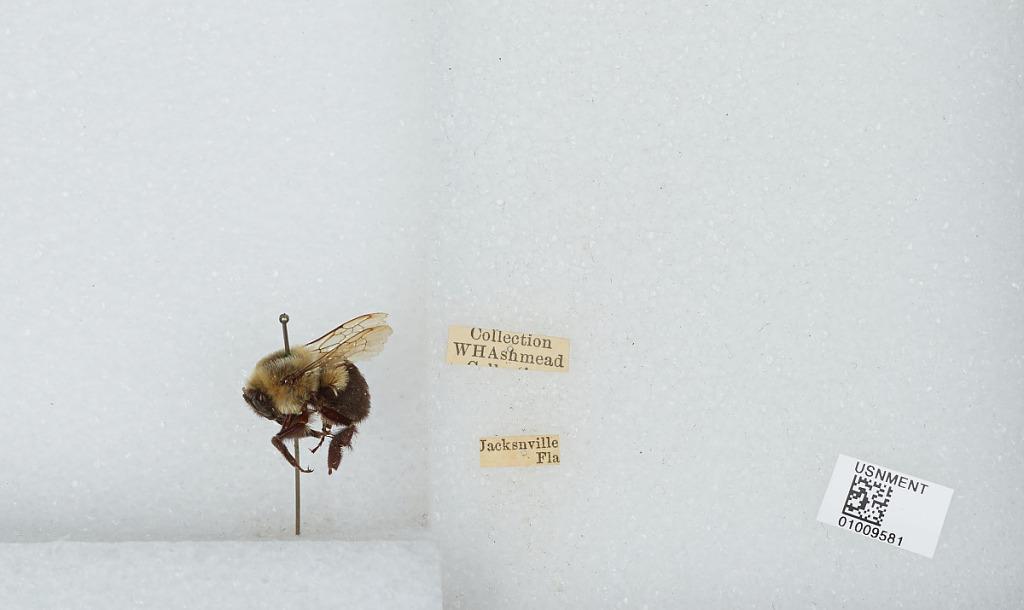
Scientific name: Bombus (Pyrobombus) impatiens Cresson
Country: United States
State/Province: Florida
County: Duval
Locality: Jacksonville
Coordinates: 30.3369, -81.6614